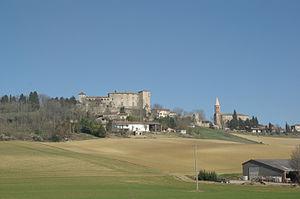
France, Tarn (81), Montgey, château de Montgey
Le département du Tarn est à cheval sur deux ensembles géologiques majeurs de la France : le Bassin aquitain à l'ouest et le Massif central à l'est. Ce département abrite un important bassin houiller.
Le Tarn est un département agricole partagé entre les grandes cultures dans les plaines de l'ouest et l'élevage sur les reliefs de l'est et du sud.
Le château de Montgey est un édifice fortifié, situé dans la commune de Montgey, dans le département du Tarn en France et inscrit aux monuments historiques depuis le 13 mars 1975.